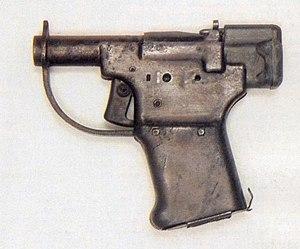
Le FP-45 Liberator est un pistolet fabriqué pour l'armée américaine pendant la Seconde Guerre mondiale à l'usage des forces de résistance dans les territoires occupés.